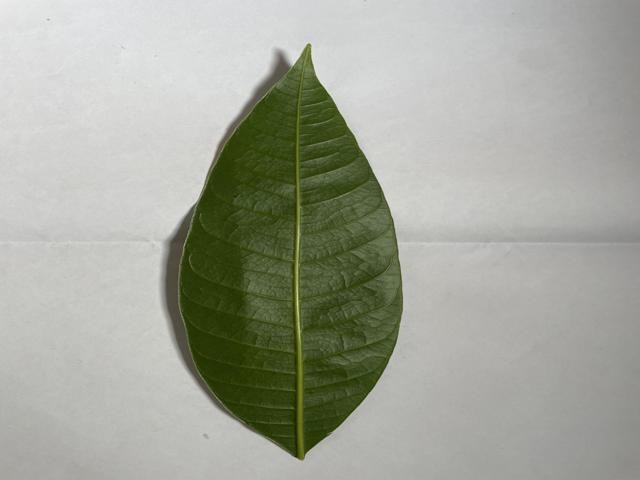
Mango leaf variety: Himsagar